First Church of Christ in Euclid

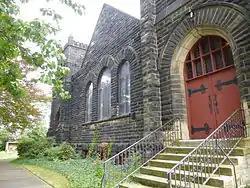

First Church of Christ in Euclid (also known as the First United Presbyterian Church of East Cleveland) is a historic church at 16200 Euclid Avenue in East Cleveland, Ohio.